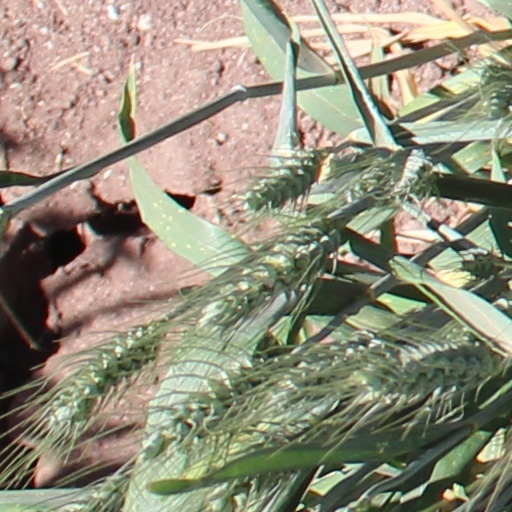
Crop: wheat